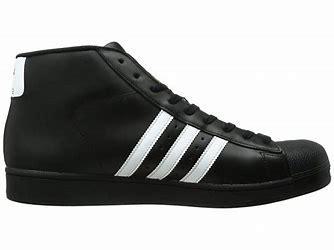
Brand: Adidas
Model: Pro Model